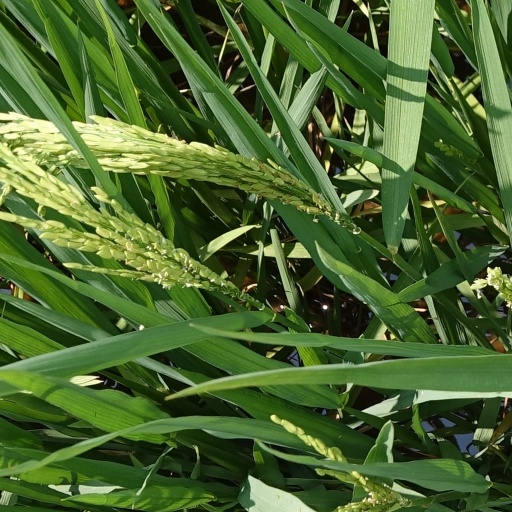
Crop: rice